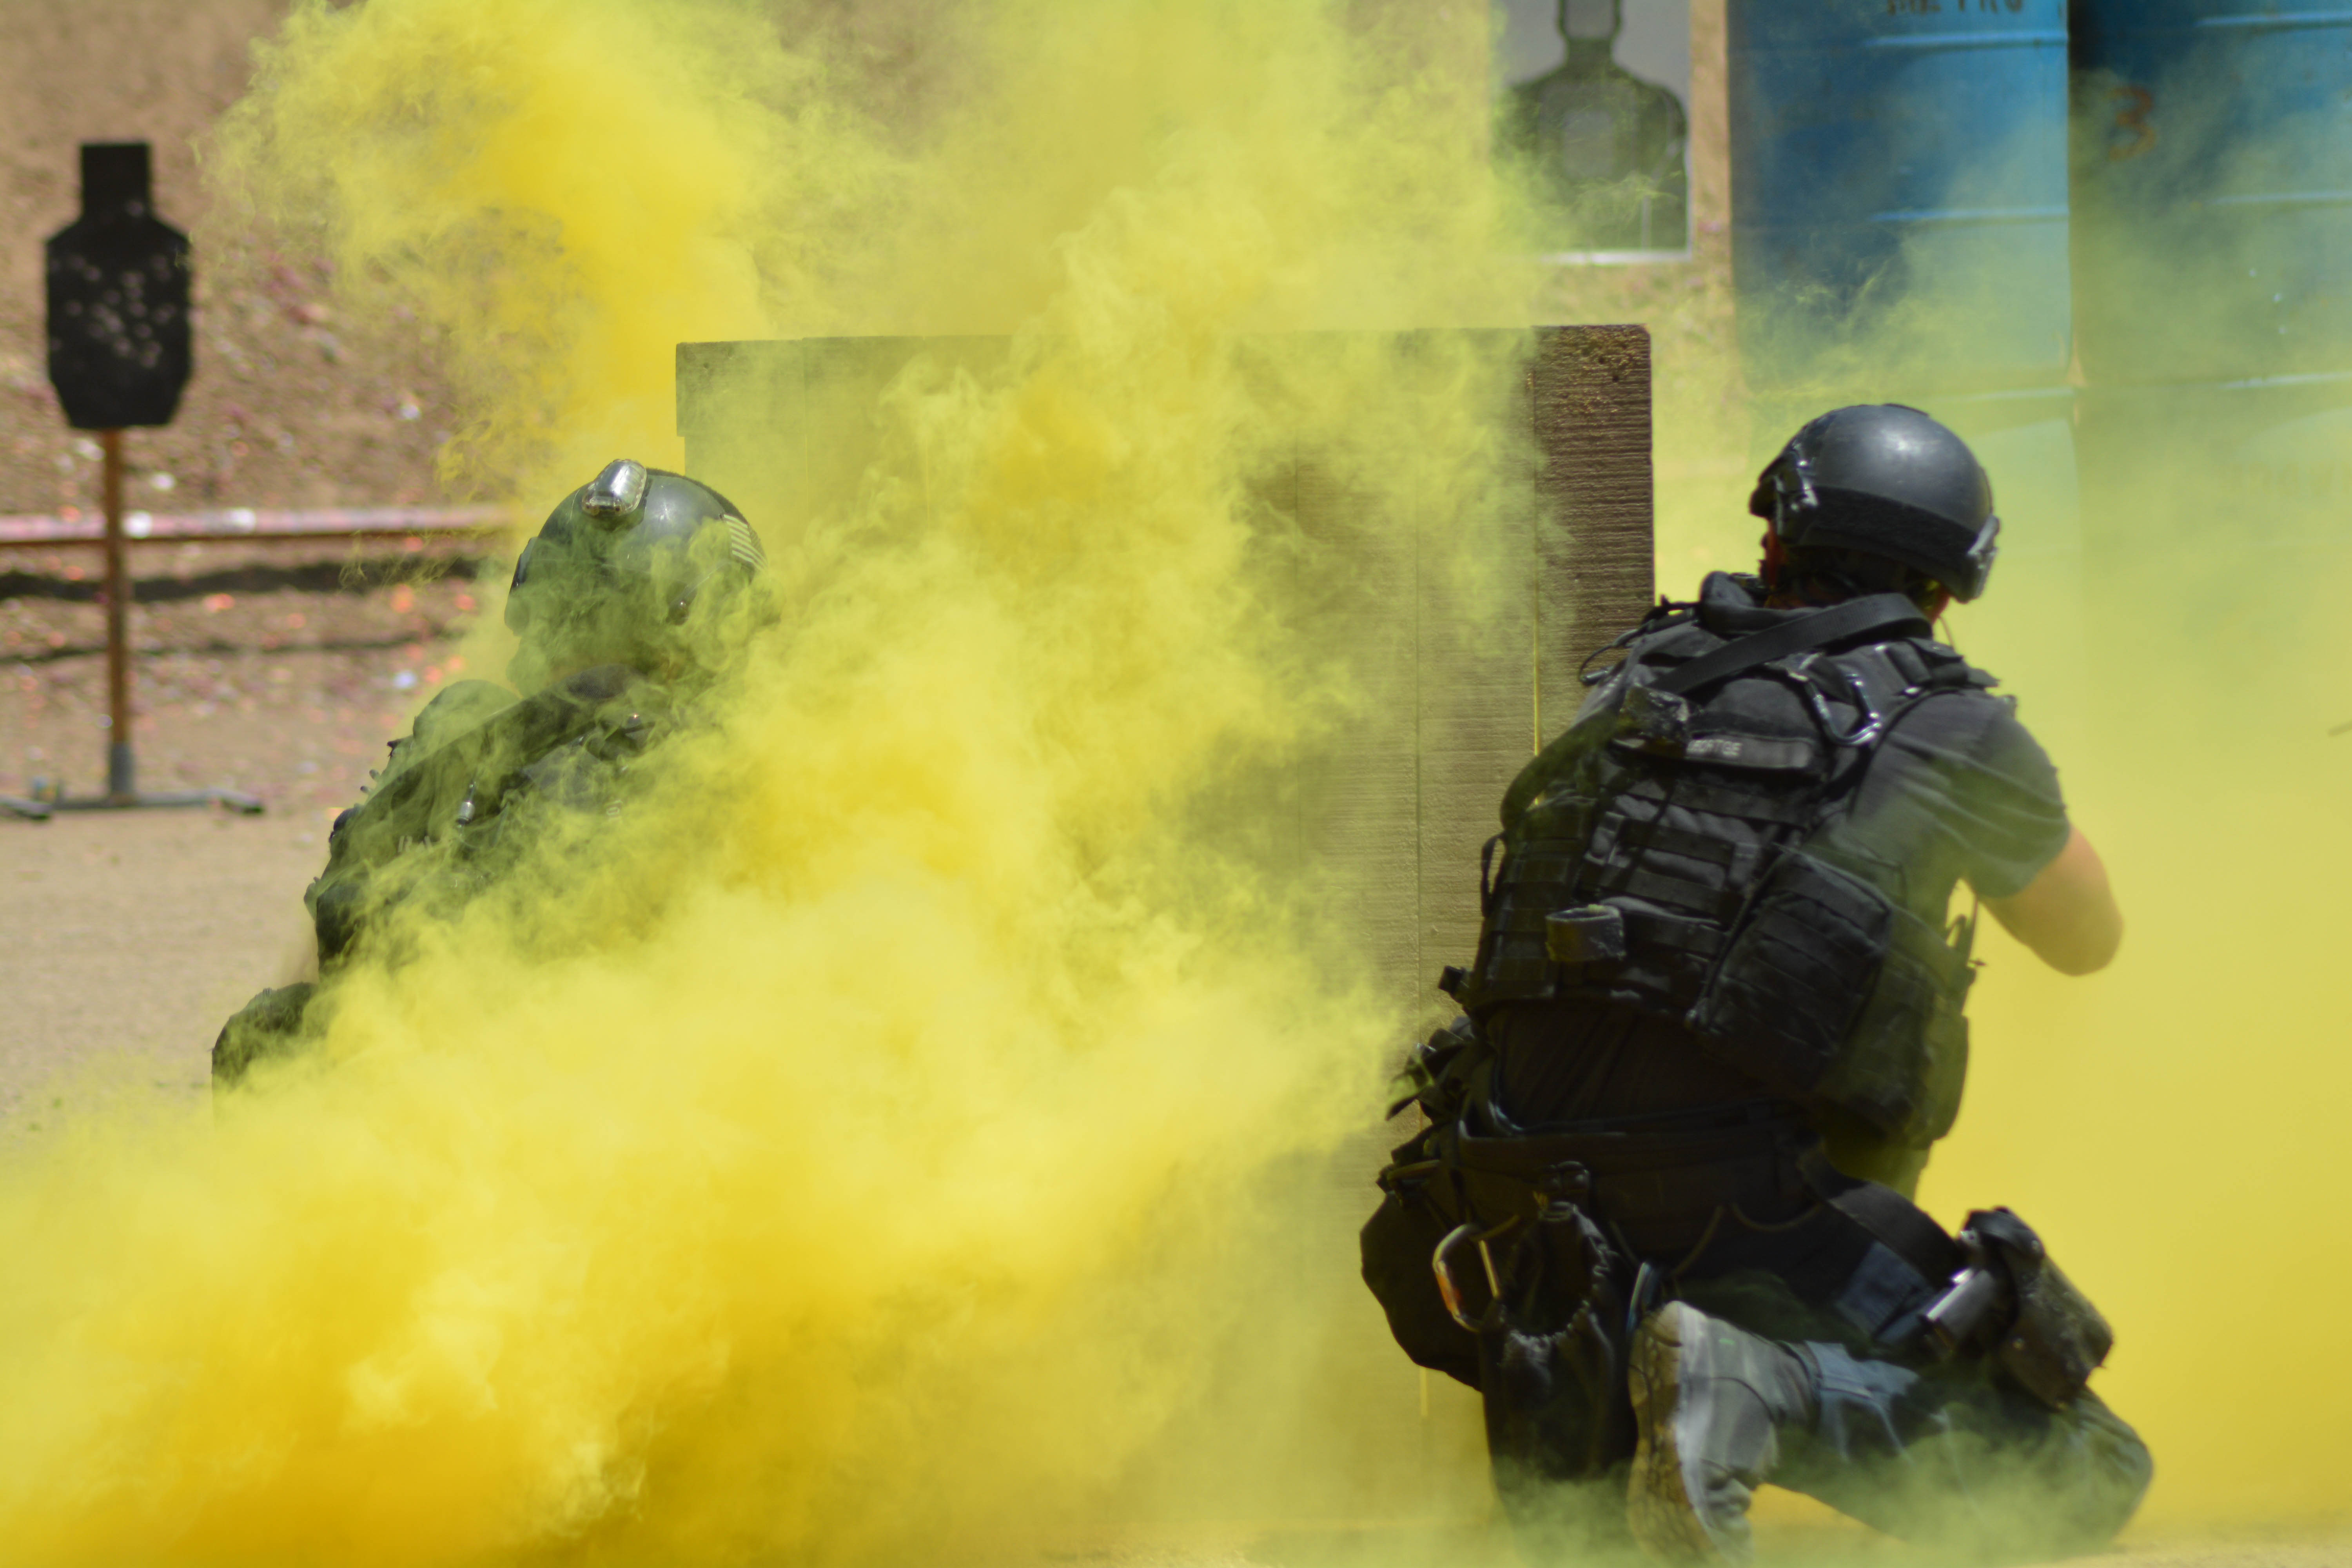
soldier, games, screenshot, pc game, computer wallpaper